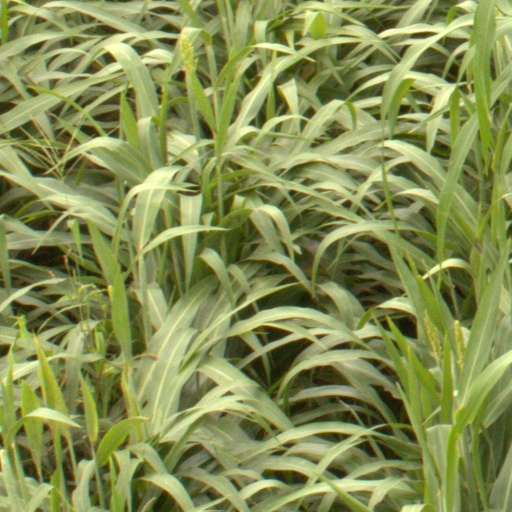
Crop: sorghum